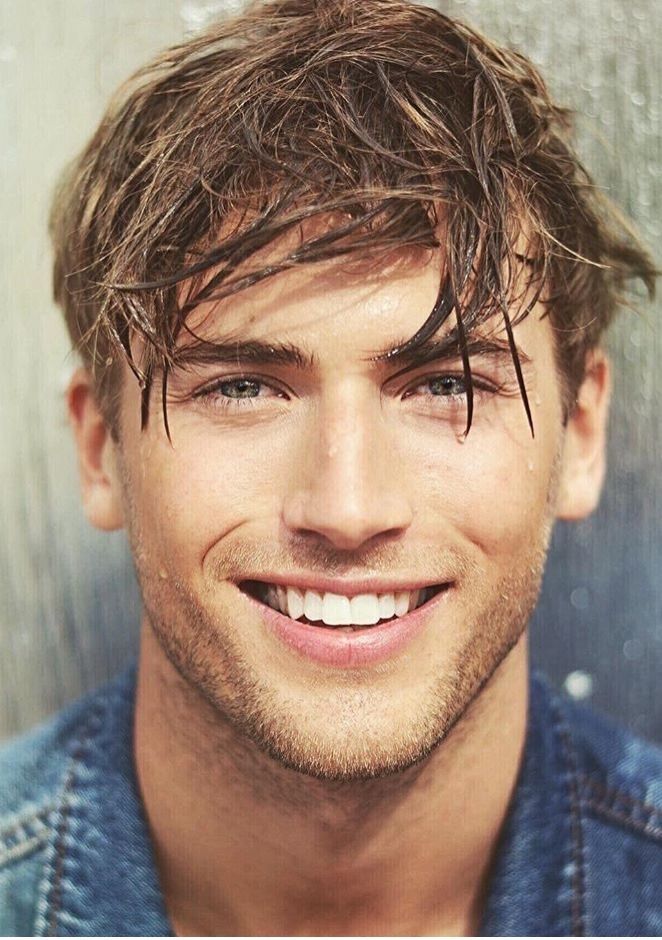
Gender: men